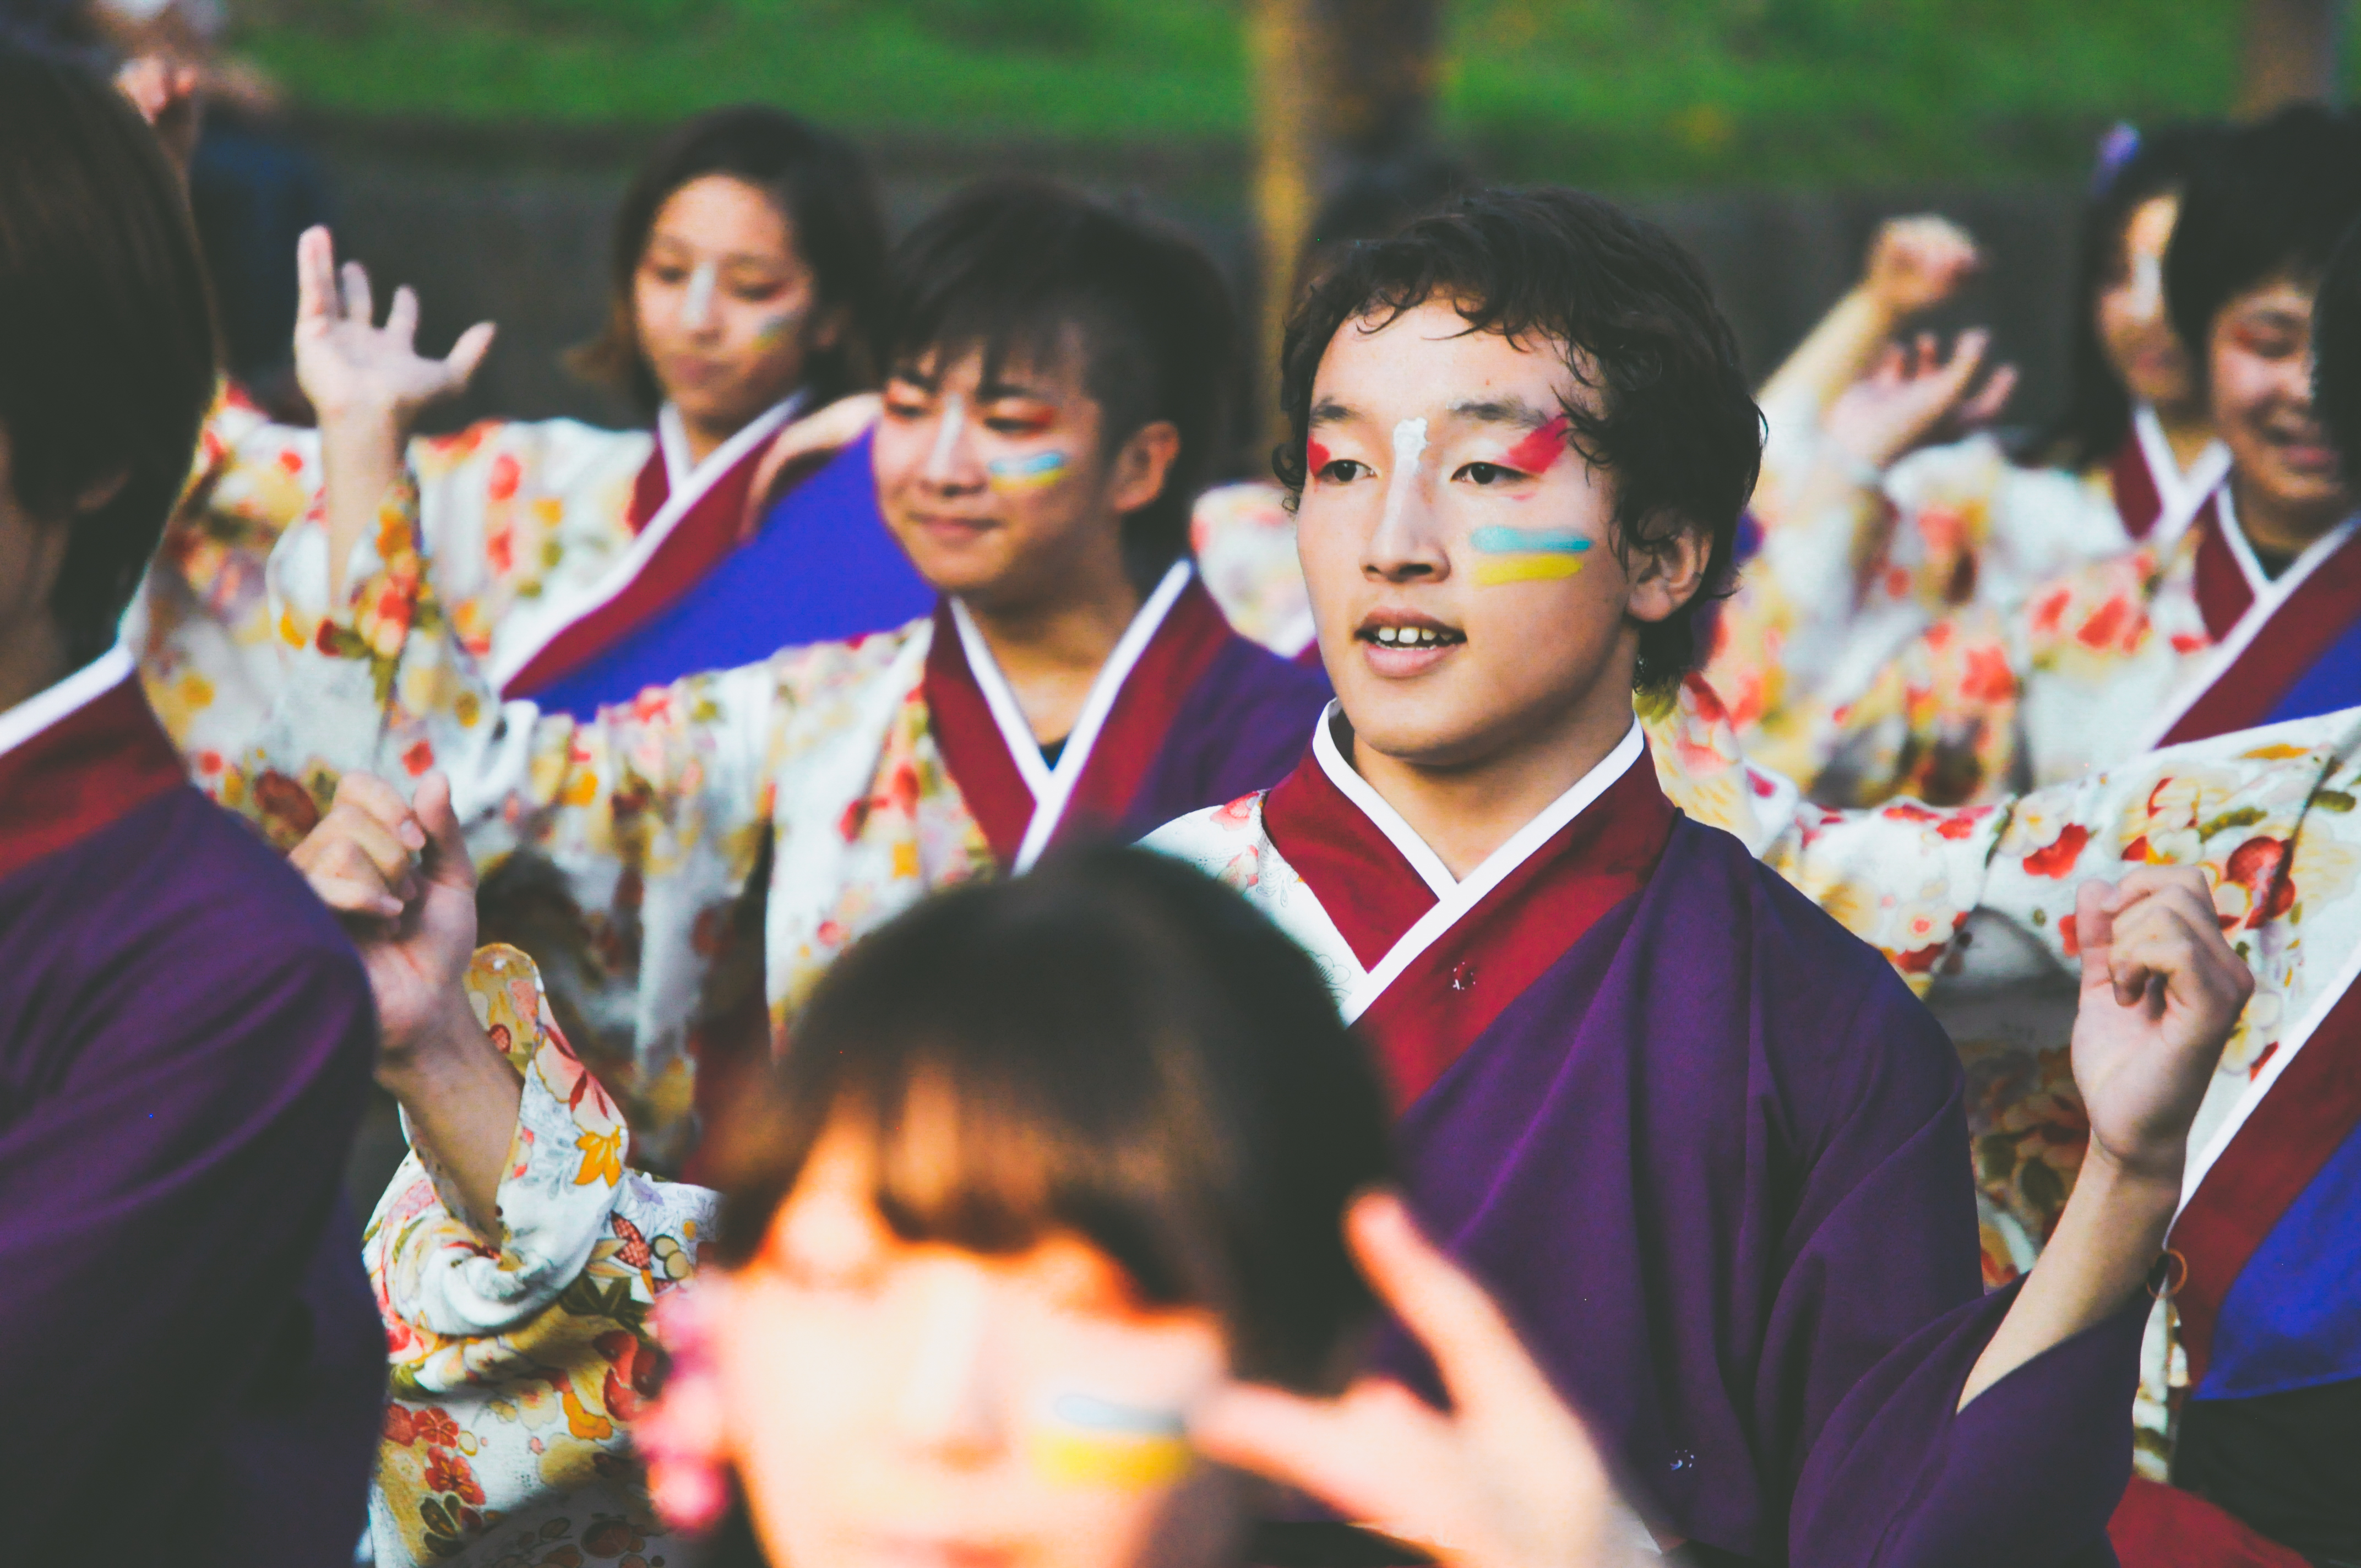
group, people, crowd, celebration, dance, colourful, colorful, festival, performance, dancing, event, tradition, costume, graduation, entertainment, musical theatre, painted faces